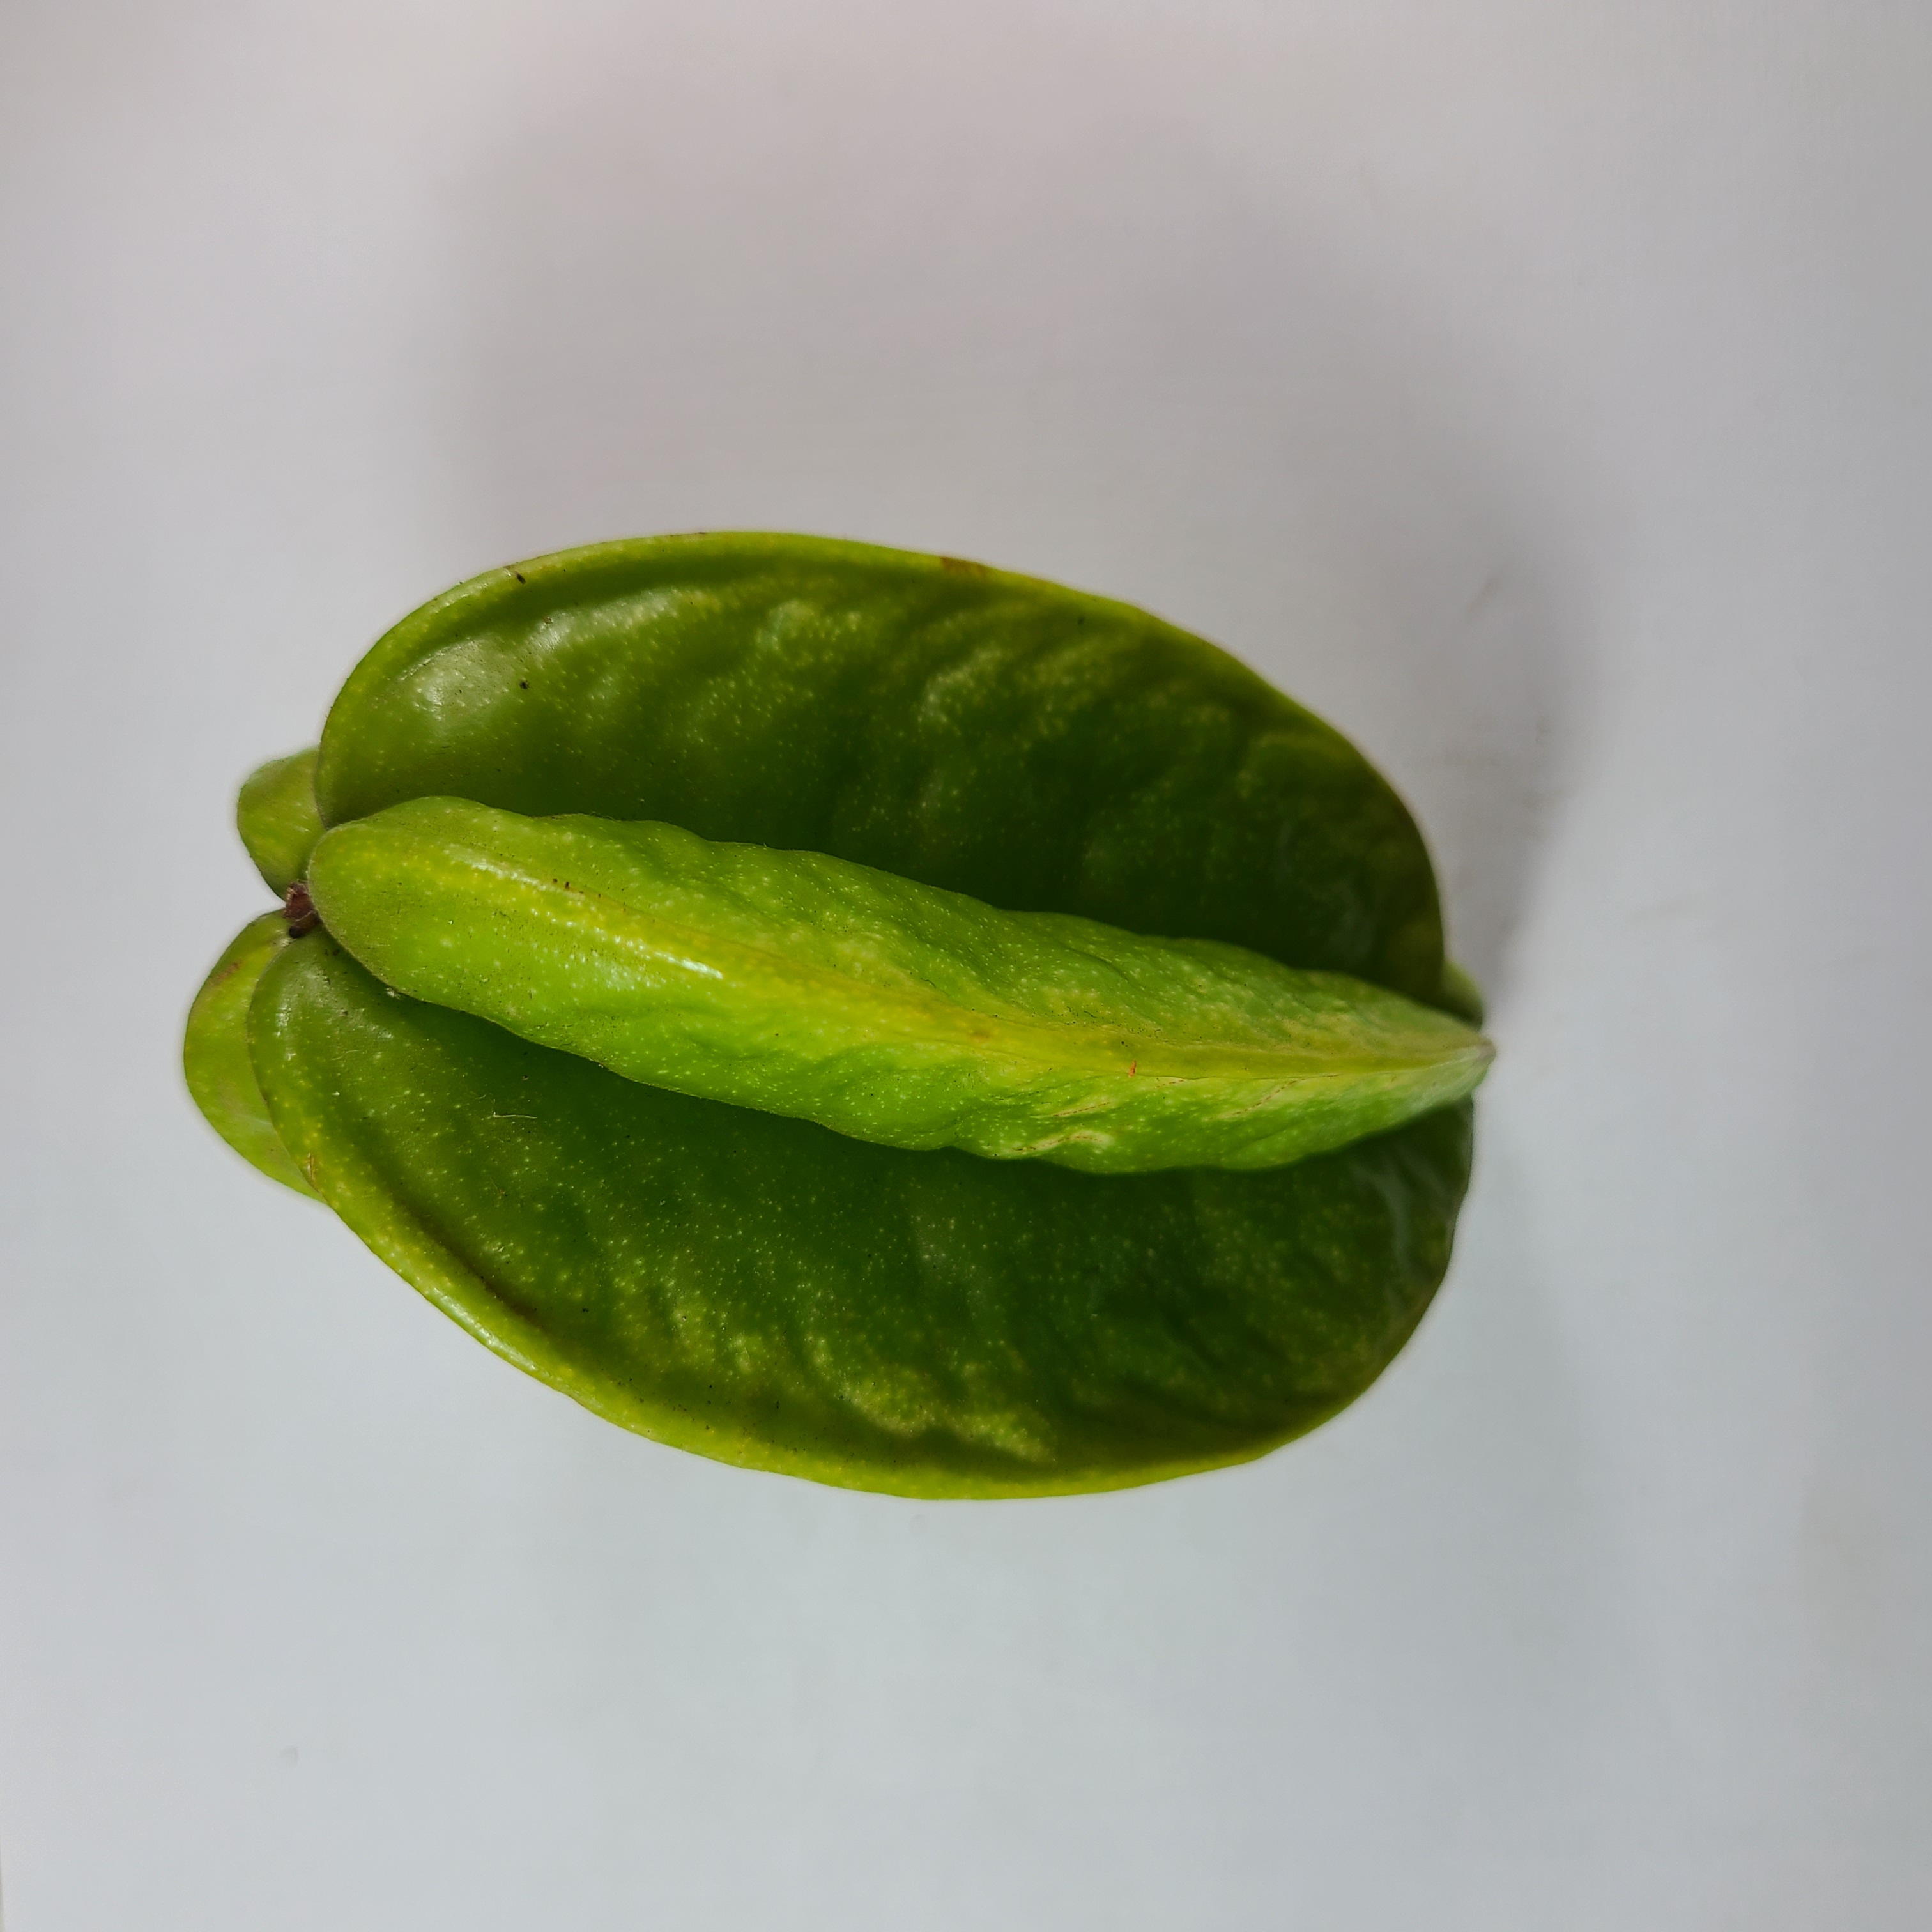
Label: Healthy Fruits